Sacha Skarbek

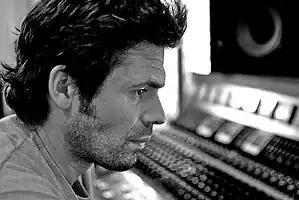
Skarbek at his London studio

Sacha Skarbek (born ) is a British songwriter and producer. He is best known for co-writing James Blunt's hit singles "You're Beautiful" and "Goodbye My Lover" as well as Miley Cyrus' hit song "Wrecking Ball". Skarbek has worked with artists such as Adele, Lana Del Rey, Jason Mraz, Tears for Fears, Duffy and many more.